Nikon I, M and S

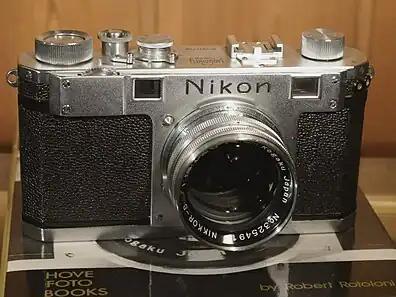
Nikon S (1951), chrome version

Nikon's rangefinder cameras, starting with the Nikon I in 1948, marked the entry of Nippon Kogaku K.K. into the photographic market, following its focus on optical instruments such as lenses and microscopes. These models, including the Nikon I, M, S, and subsequent series, utilized the S-Mount bayonet, inspired by the Contax RF system, and featured a compact design with a rangefinder viewfinder. They helped establish Nikon as a leading brand in professional photography until the shift to reflex cameras in the 1960s.